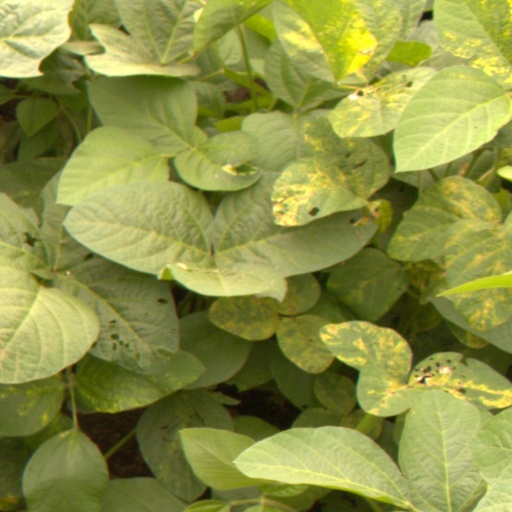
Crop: soybean